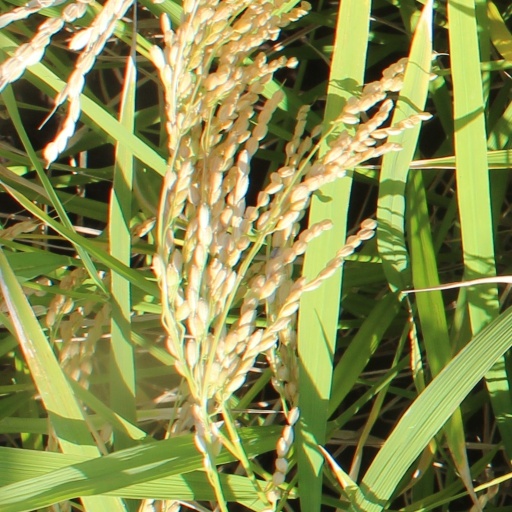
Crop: rice